Italian literature

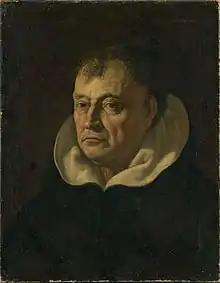
Portrait of Tommaso Campanella by Francesco Cozza

Ludovico Ariosto's "Orlando furioso" was a continuation of Boiardo's "Innamorato". His characteristic is that he assimilated the romance of chivalry into the style and models of classicism. Romantic Ariosto was an artist only for the love of his art; his epic.